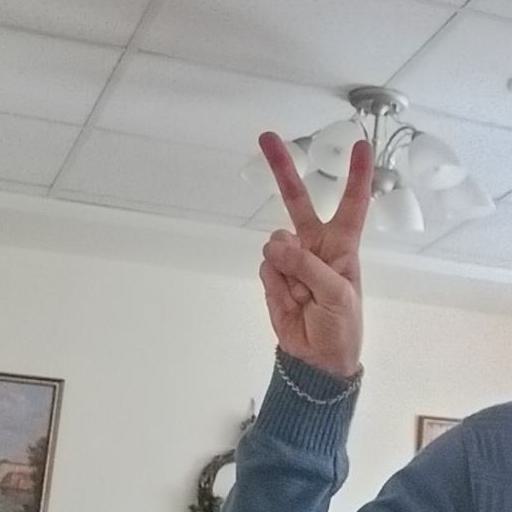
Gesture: peace